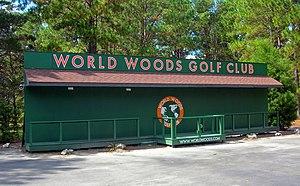
World Woods Golf Club, Brooksville, comté de Hernando, Floride, USA